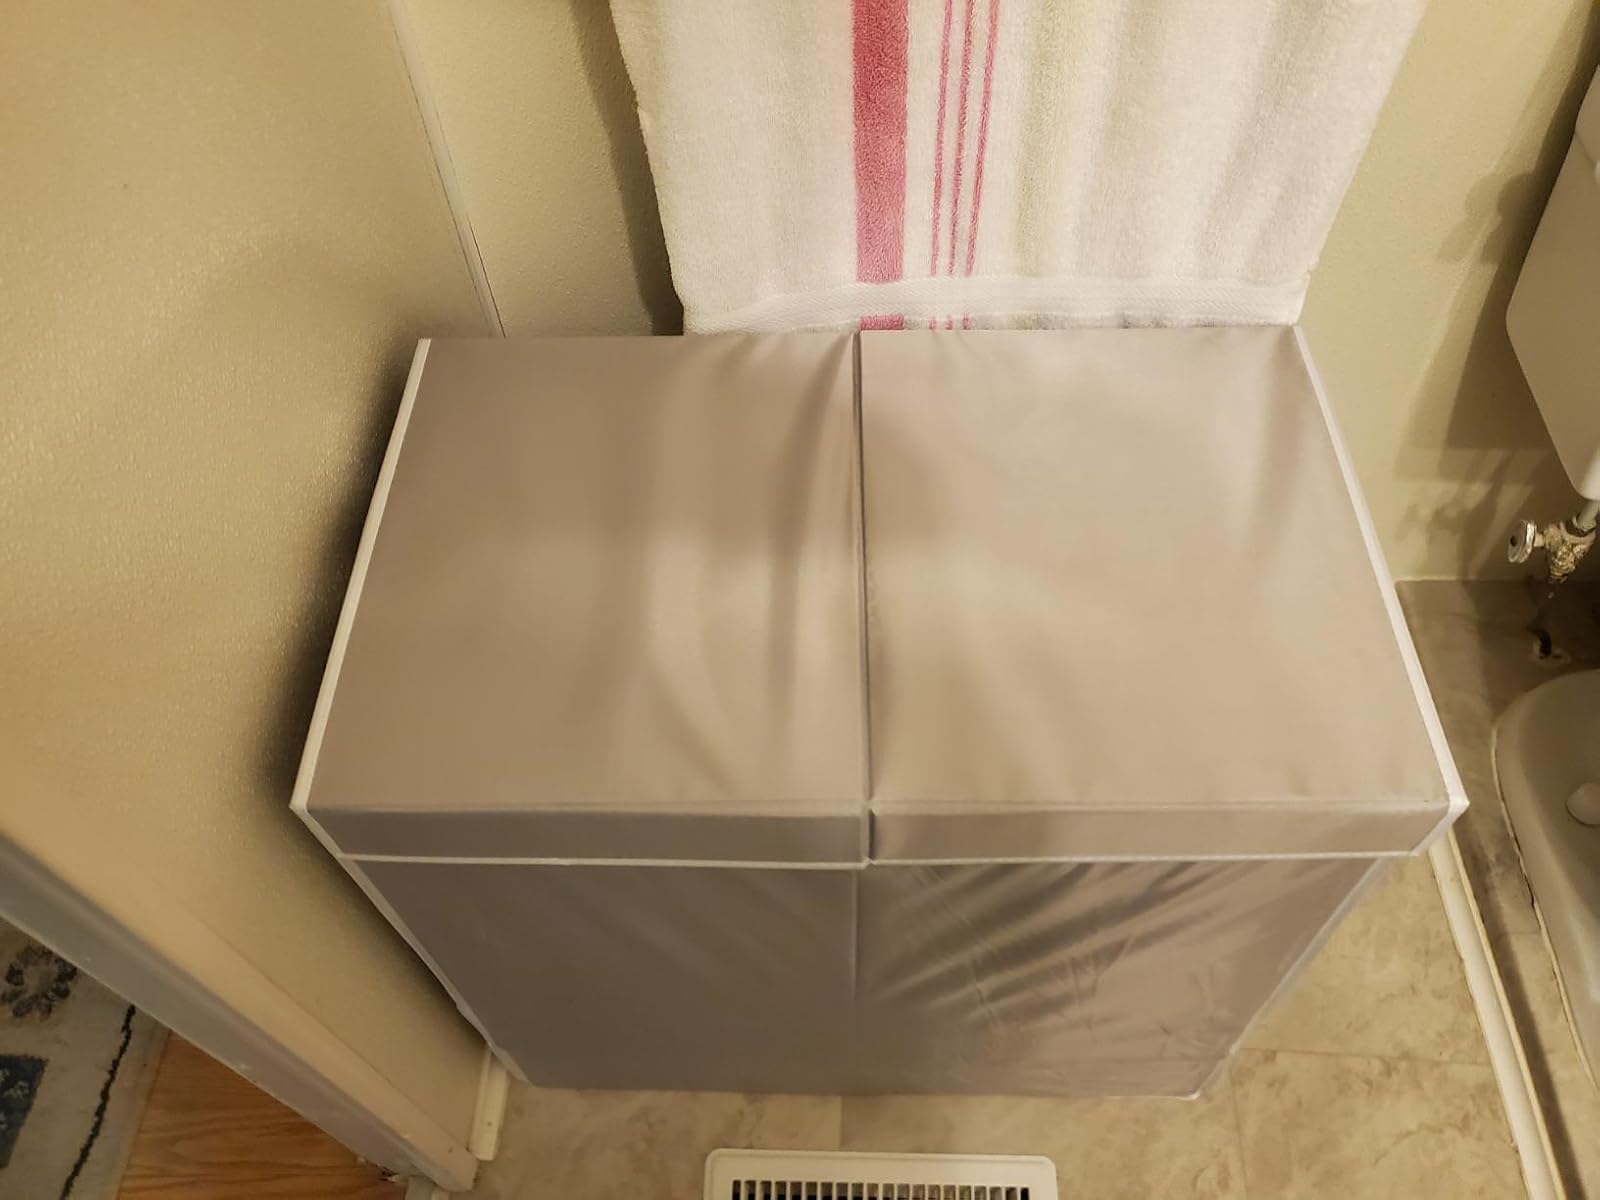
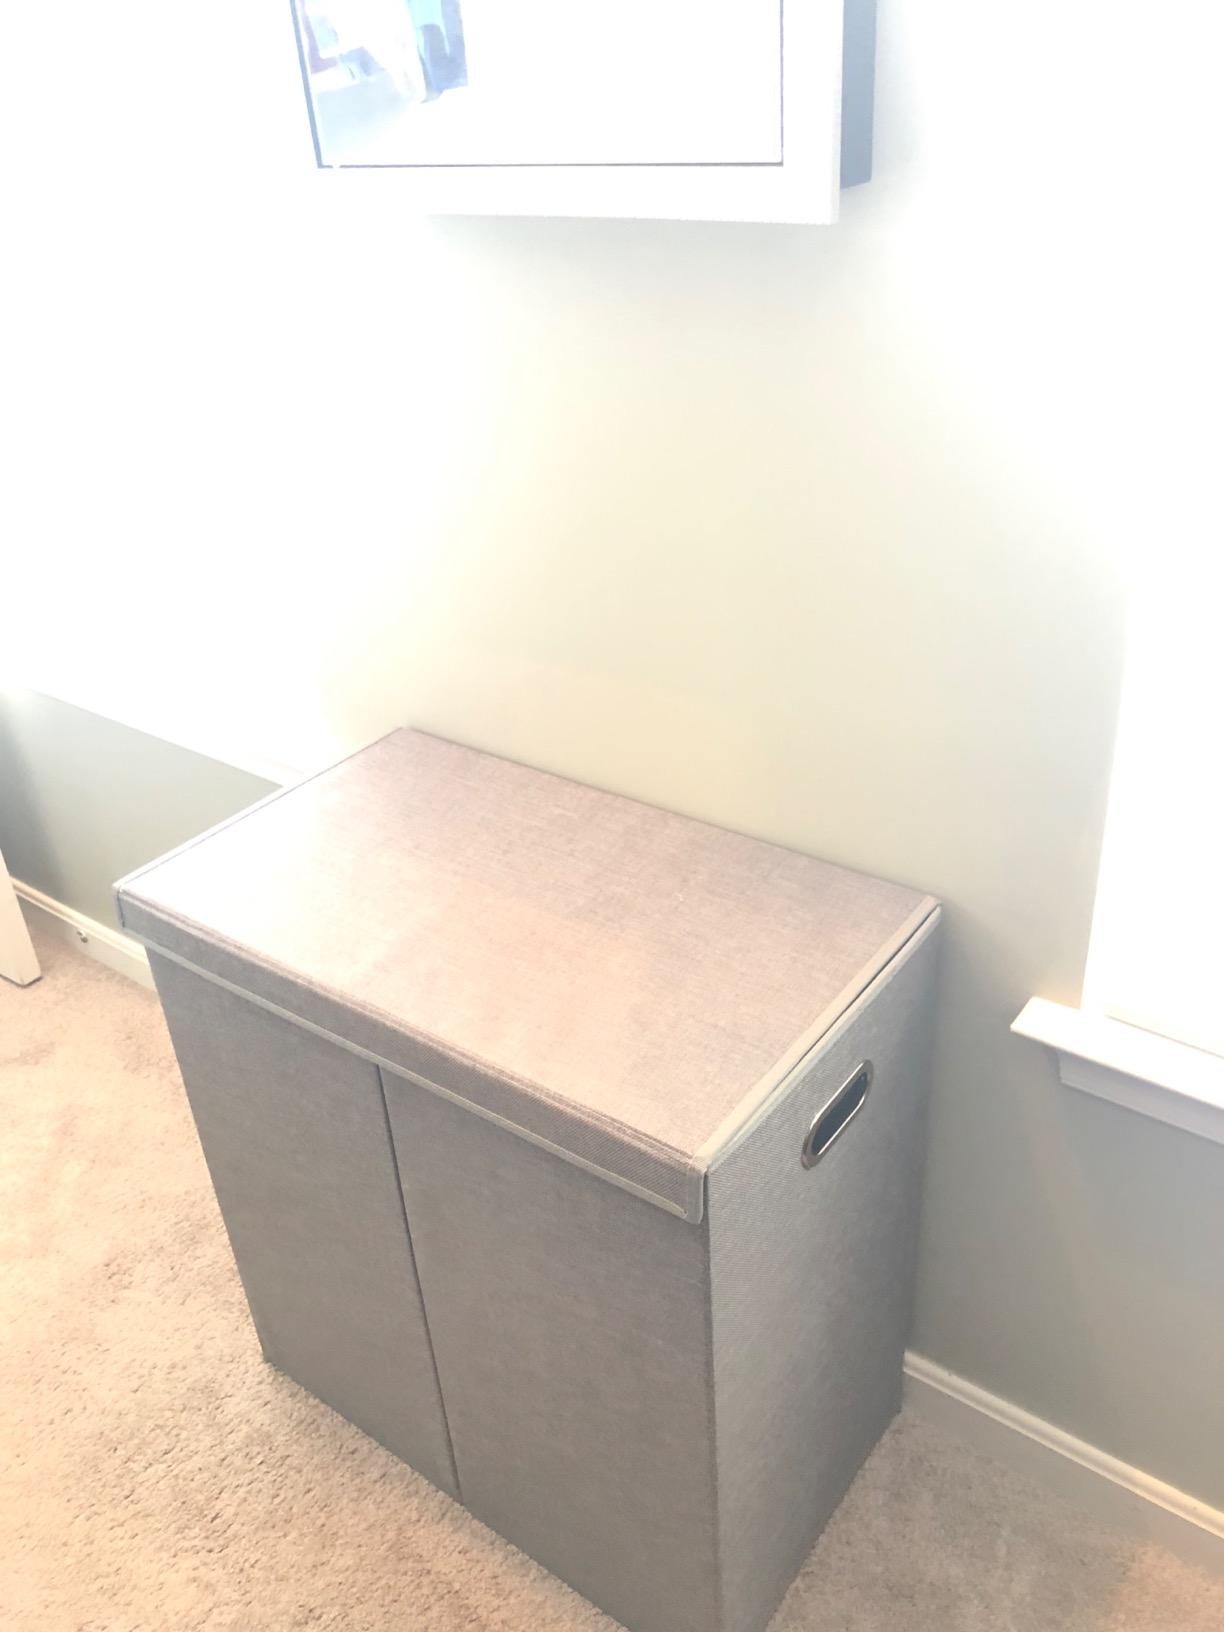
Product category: items_hamper
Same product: no